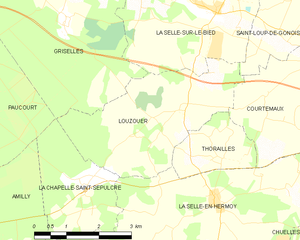
Louzouer est une commune française, située dans le département du Loiret en région Centre-Val de Loire.